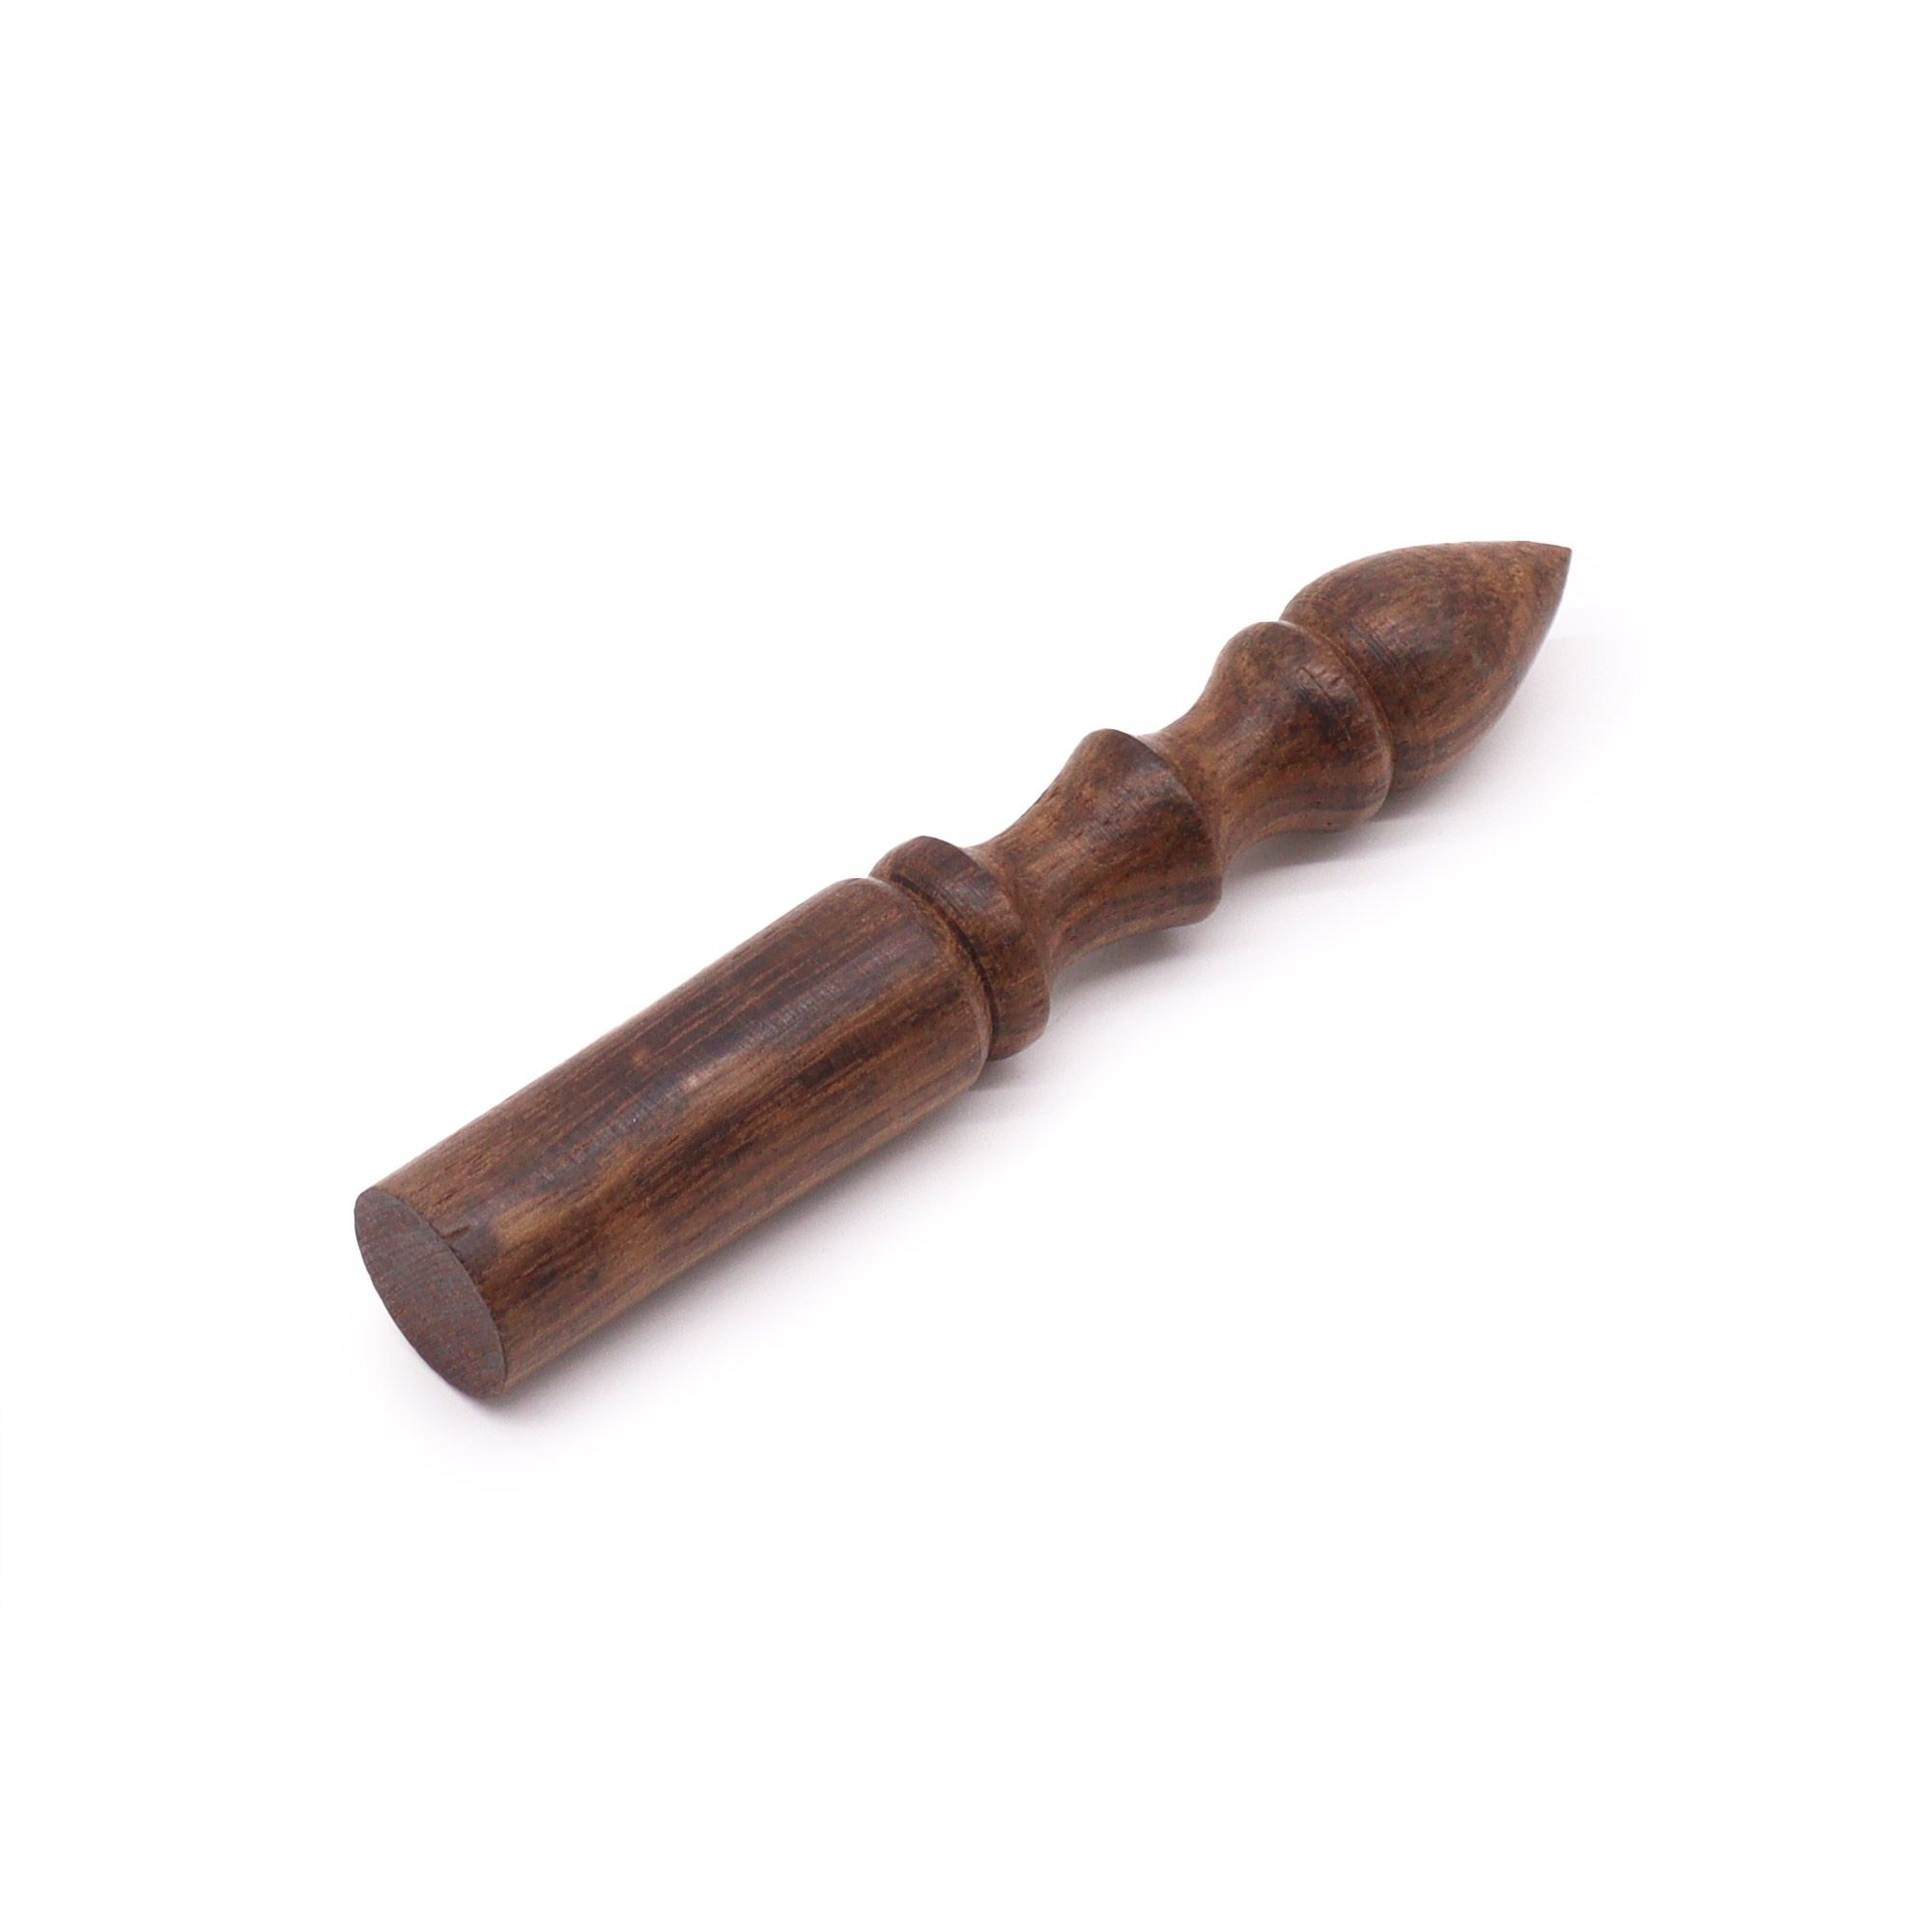
Bâton en Bois 12 cm – Manche Sculpté – Sans Cuir
Bâton en Bois 12 cm – Manche Sculpté – Sans Cuir 🎁 Ce bâton en bois de 12 cm est un chef-d'œuvre d'artisanat. Son manche à la forme unique assure une prise en main confortable et sûre, idéal pour jouer des bols chantants. Ce bâton se distingue par l'absence de cuir, ce qui permet un son pur et authentique. Il est parfait pour ceux qui recherchent une expérience authentique et traditionnelle. Une infusion idéale pour enrichir vos moments de relaxation – Origine: Népal Livraison dans toute la France et en Europe. • Style: authentique. Sélectionné par Terre d’Artisanat.
Brand: Terre d’Artisanat
Category: Arts & Entertainment > Hobbies & Creative Arts > Musical Instruments > Percussion > Hand Percussion > Claves & Castanets > Castanets